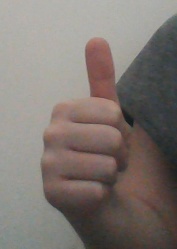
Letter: aleff